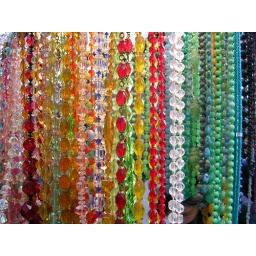
Necklaces in a street market